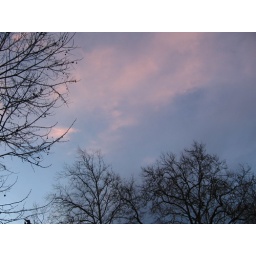
The tree in front of our house in late Autumn at sunset.